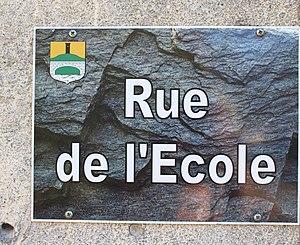
Rue du village de Hèches (Hautes-Pyrénées)
Hèches est une commune française située dans le département des Hautes-Pyrénées, en région Occitanie.